Question: Please indicate a possible affordance area of the throw_javelin that can be used for throwing
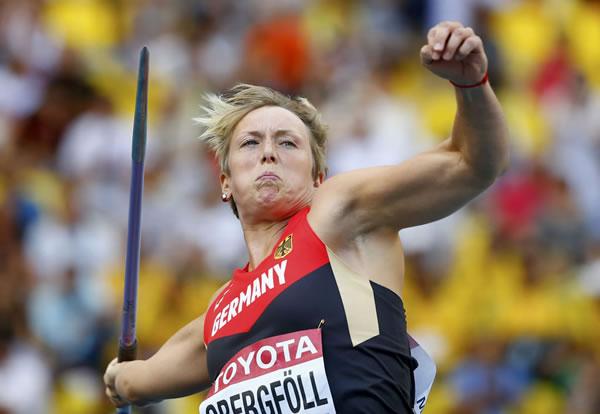
Answer: [106.5, 31.5, 159.5, 410.5]